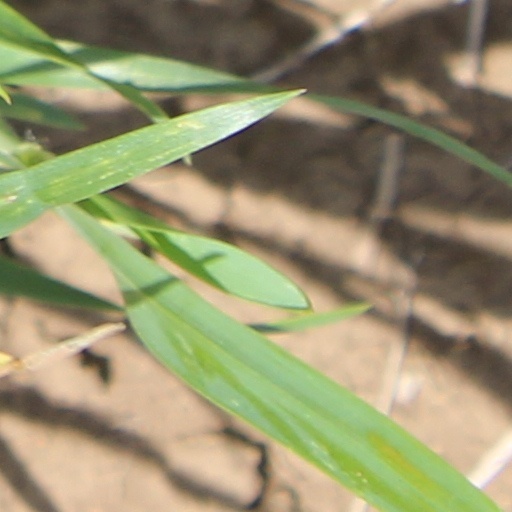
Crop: wheat